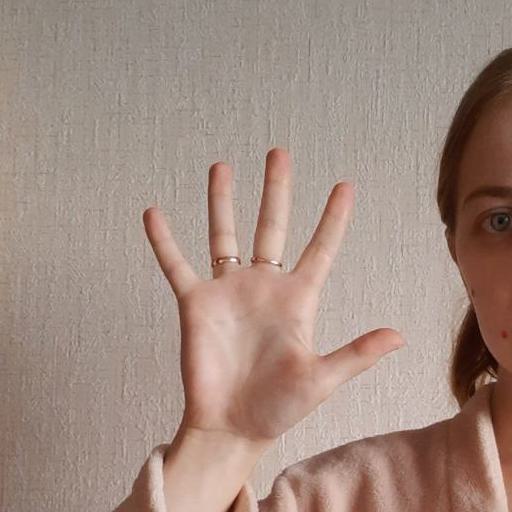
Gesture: palm